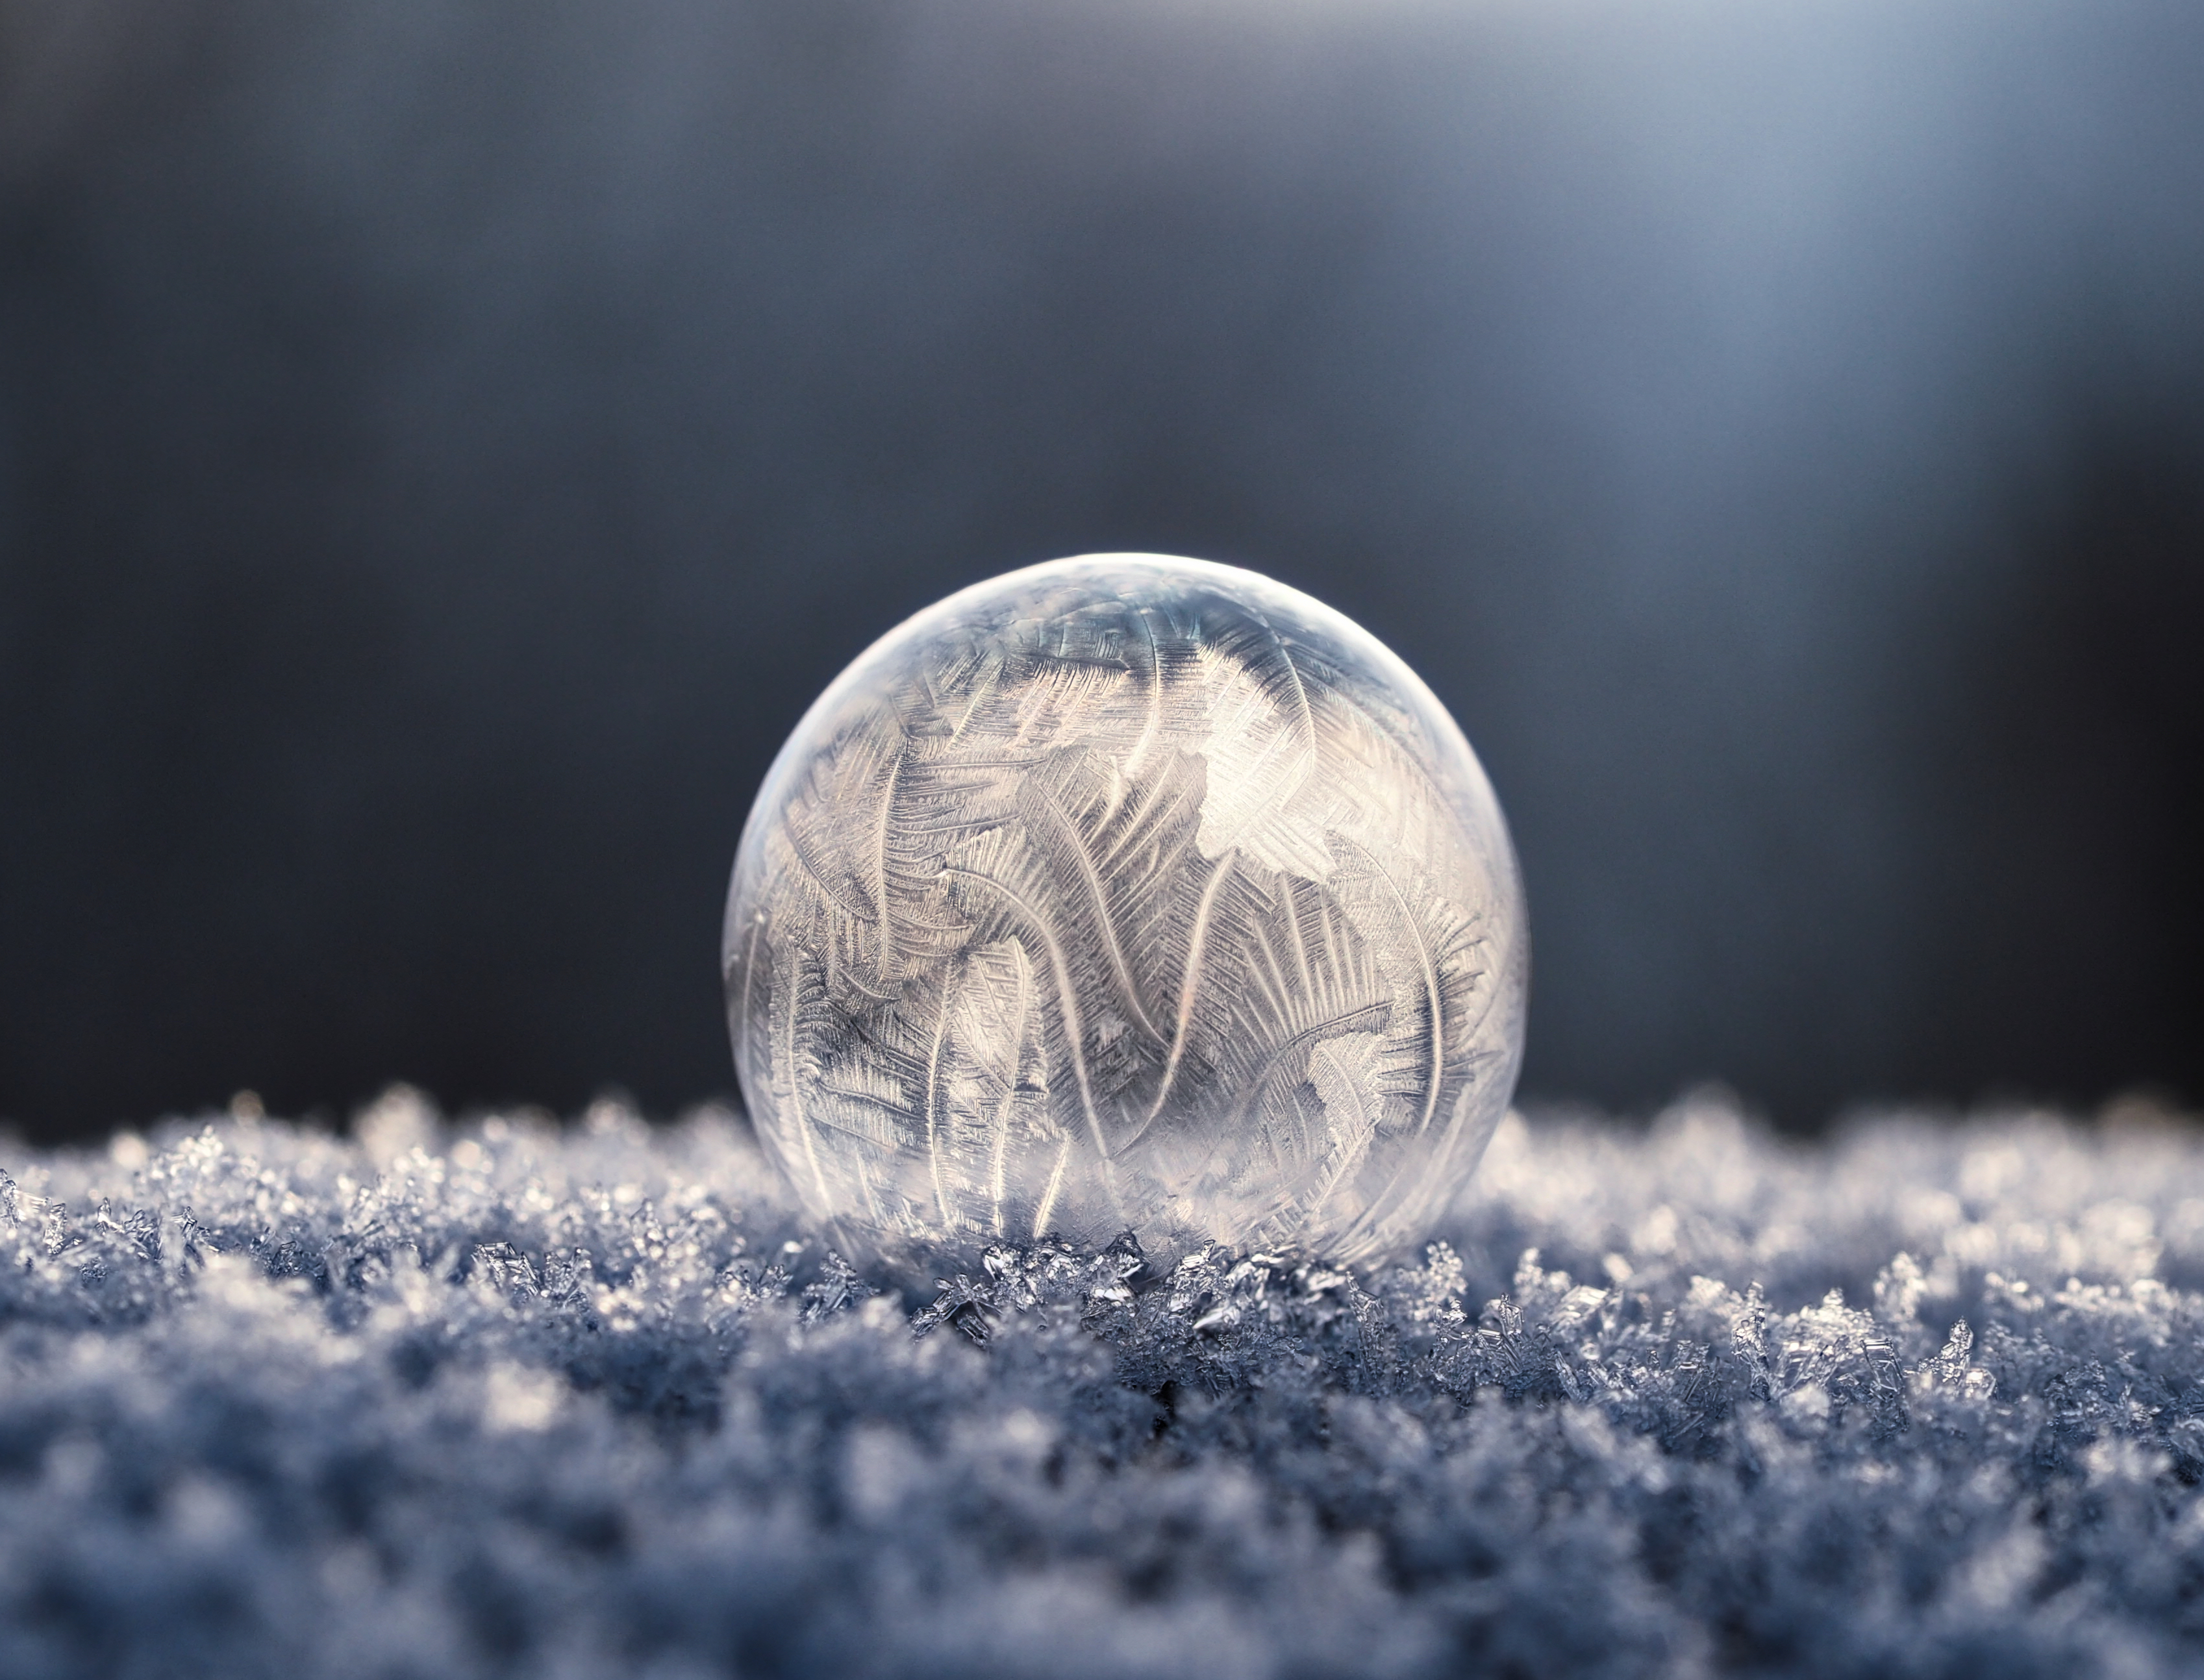
water, snow, cold, winter, light, white, photography, sunlight, frost, ice, reflection, macro, weather, darkness, blue, monochrome, close up, sphere, freezing, macro photography, frozen bubble, atmosphere of earth, computer wallpaper, liquid bubble